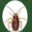
Label: cockroach